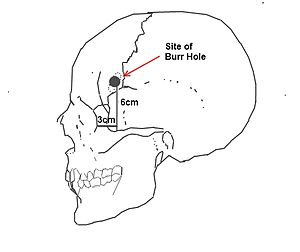
Lobotomi
Tegning, der viser kraniet med det sted, der bores igennem for at gennemføre en standard præ-frontal lobotomi som udviklet af Freeman og Watts.
Lobotomi, populært kaldet det hvide snit, er en hjerneoperation, der har til formål at kurere psykiske sygdomme. Metoden blev udviklet af den portugisiske læge Egas Moniz, som fik nobelprisen i medicin i 1949. Metoden blev i senere år udsat stadigt større kritik, eftersom indgrebet efterlod mange patienter svært hjerneskadede og invaliderede. I dag er indgrebet udfaset og betragtes af mange som en af de største medicinske fejltagelser i nyere tid.